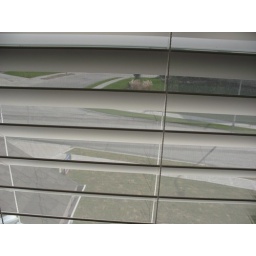
view outside window to front of house in master bedroom